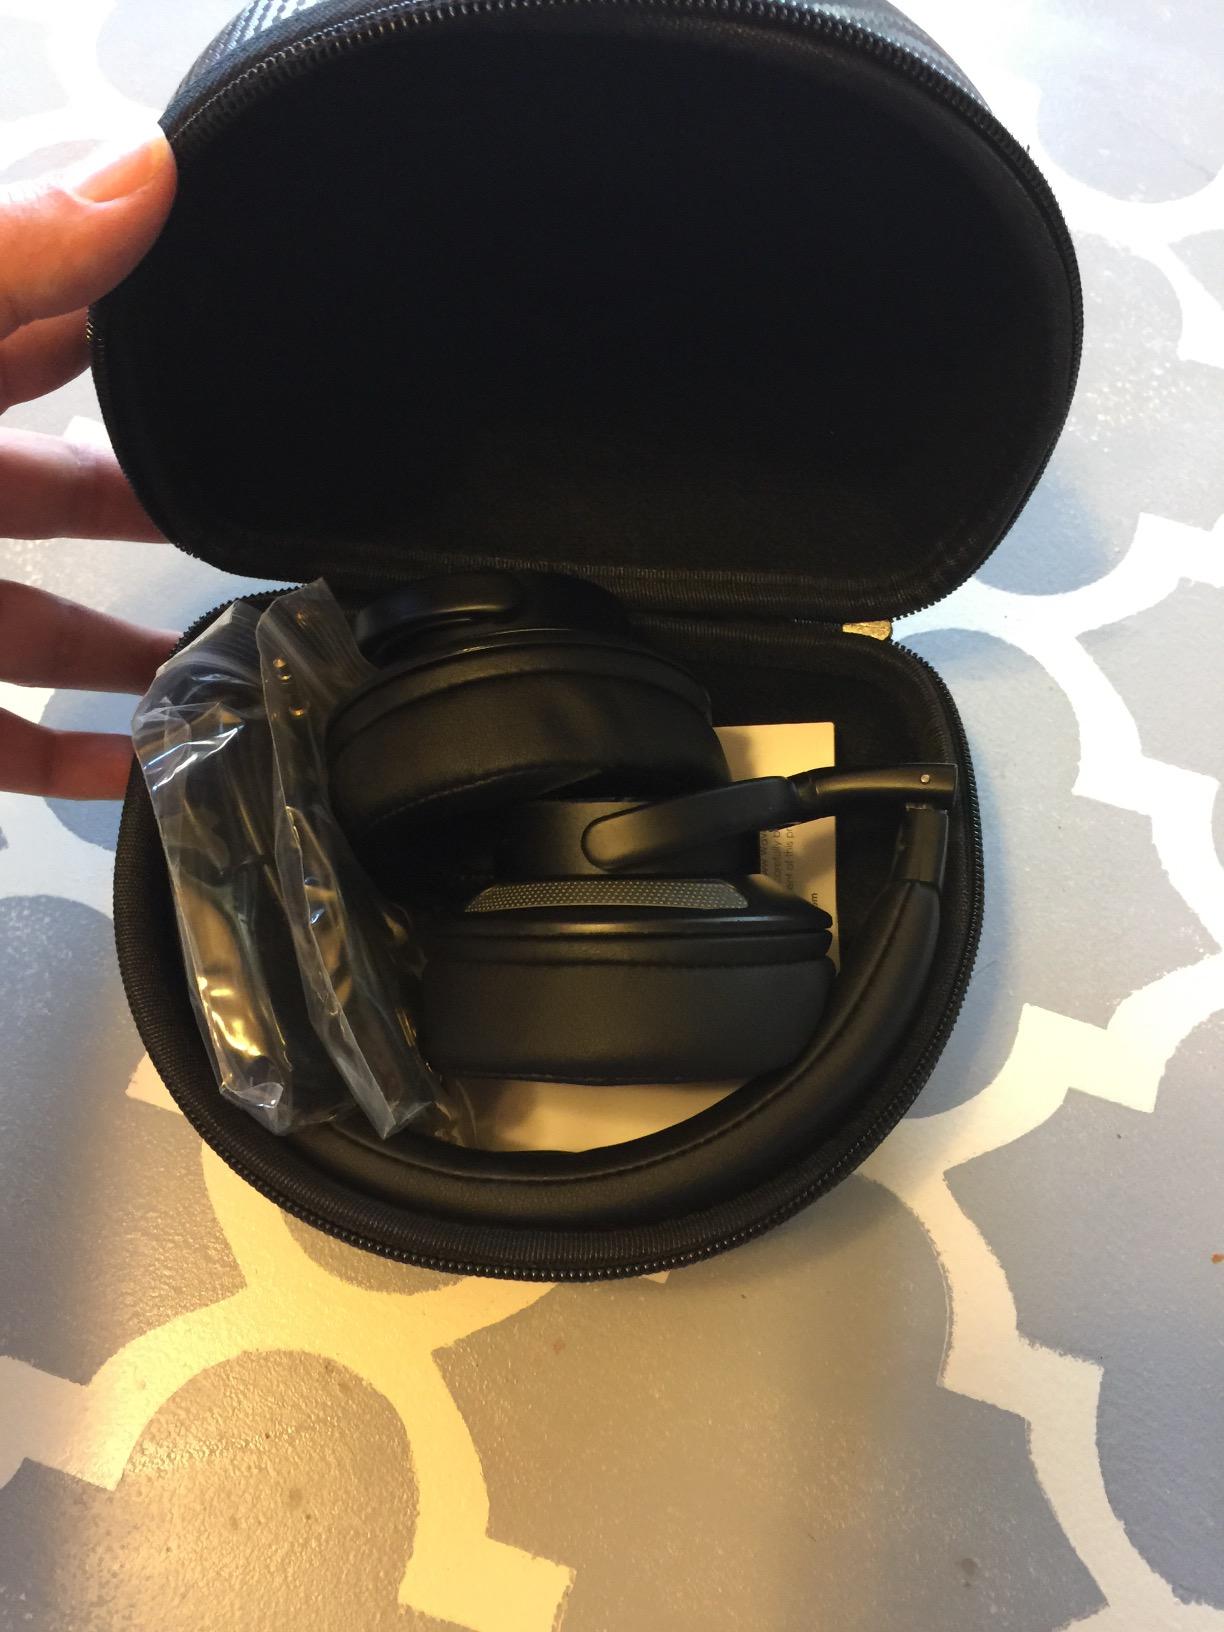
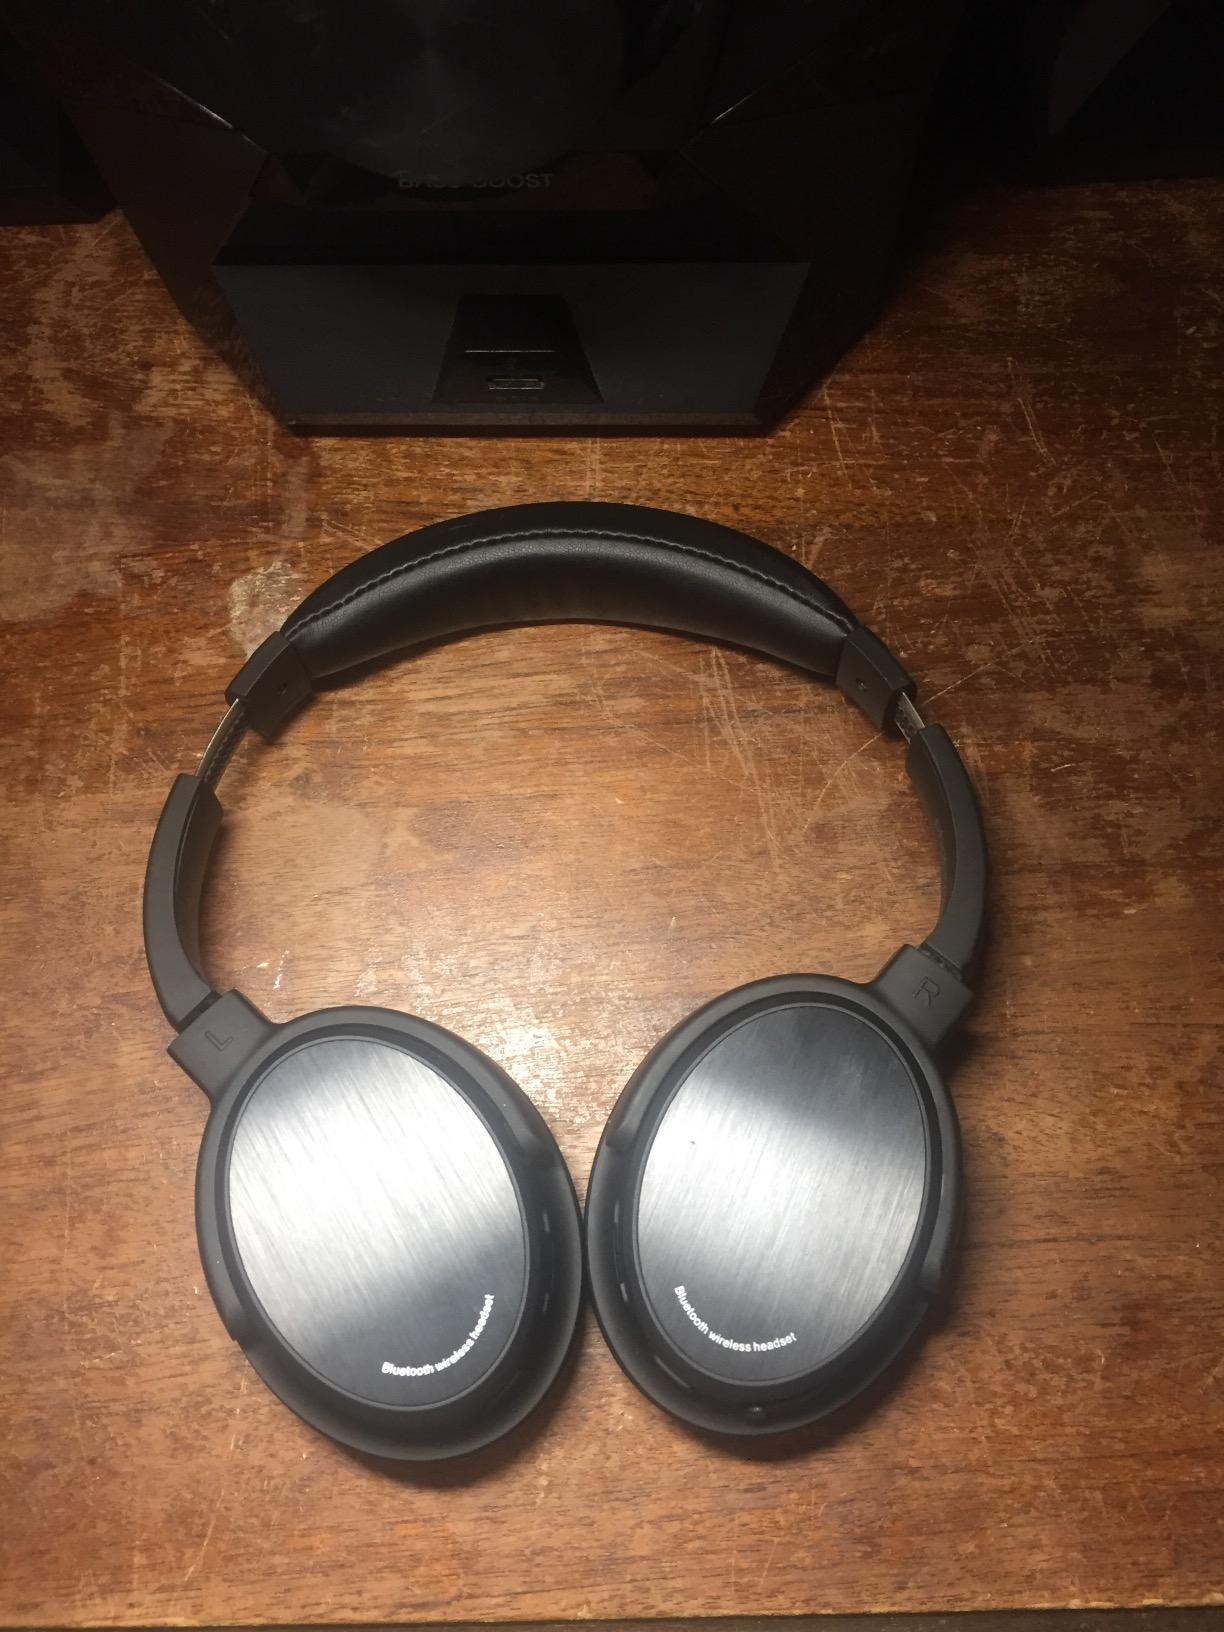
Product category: headphones
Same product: no